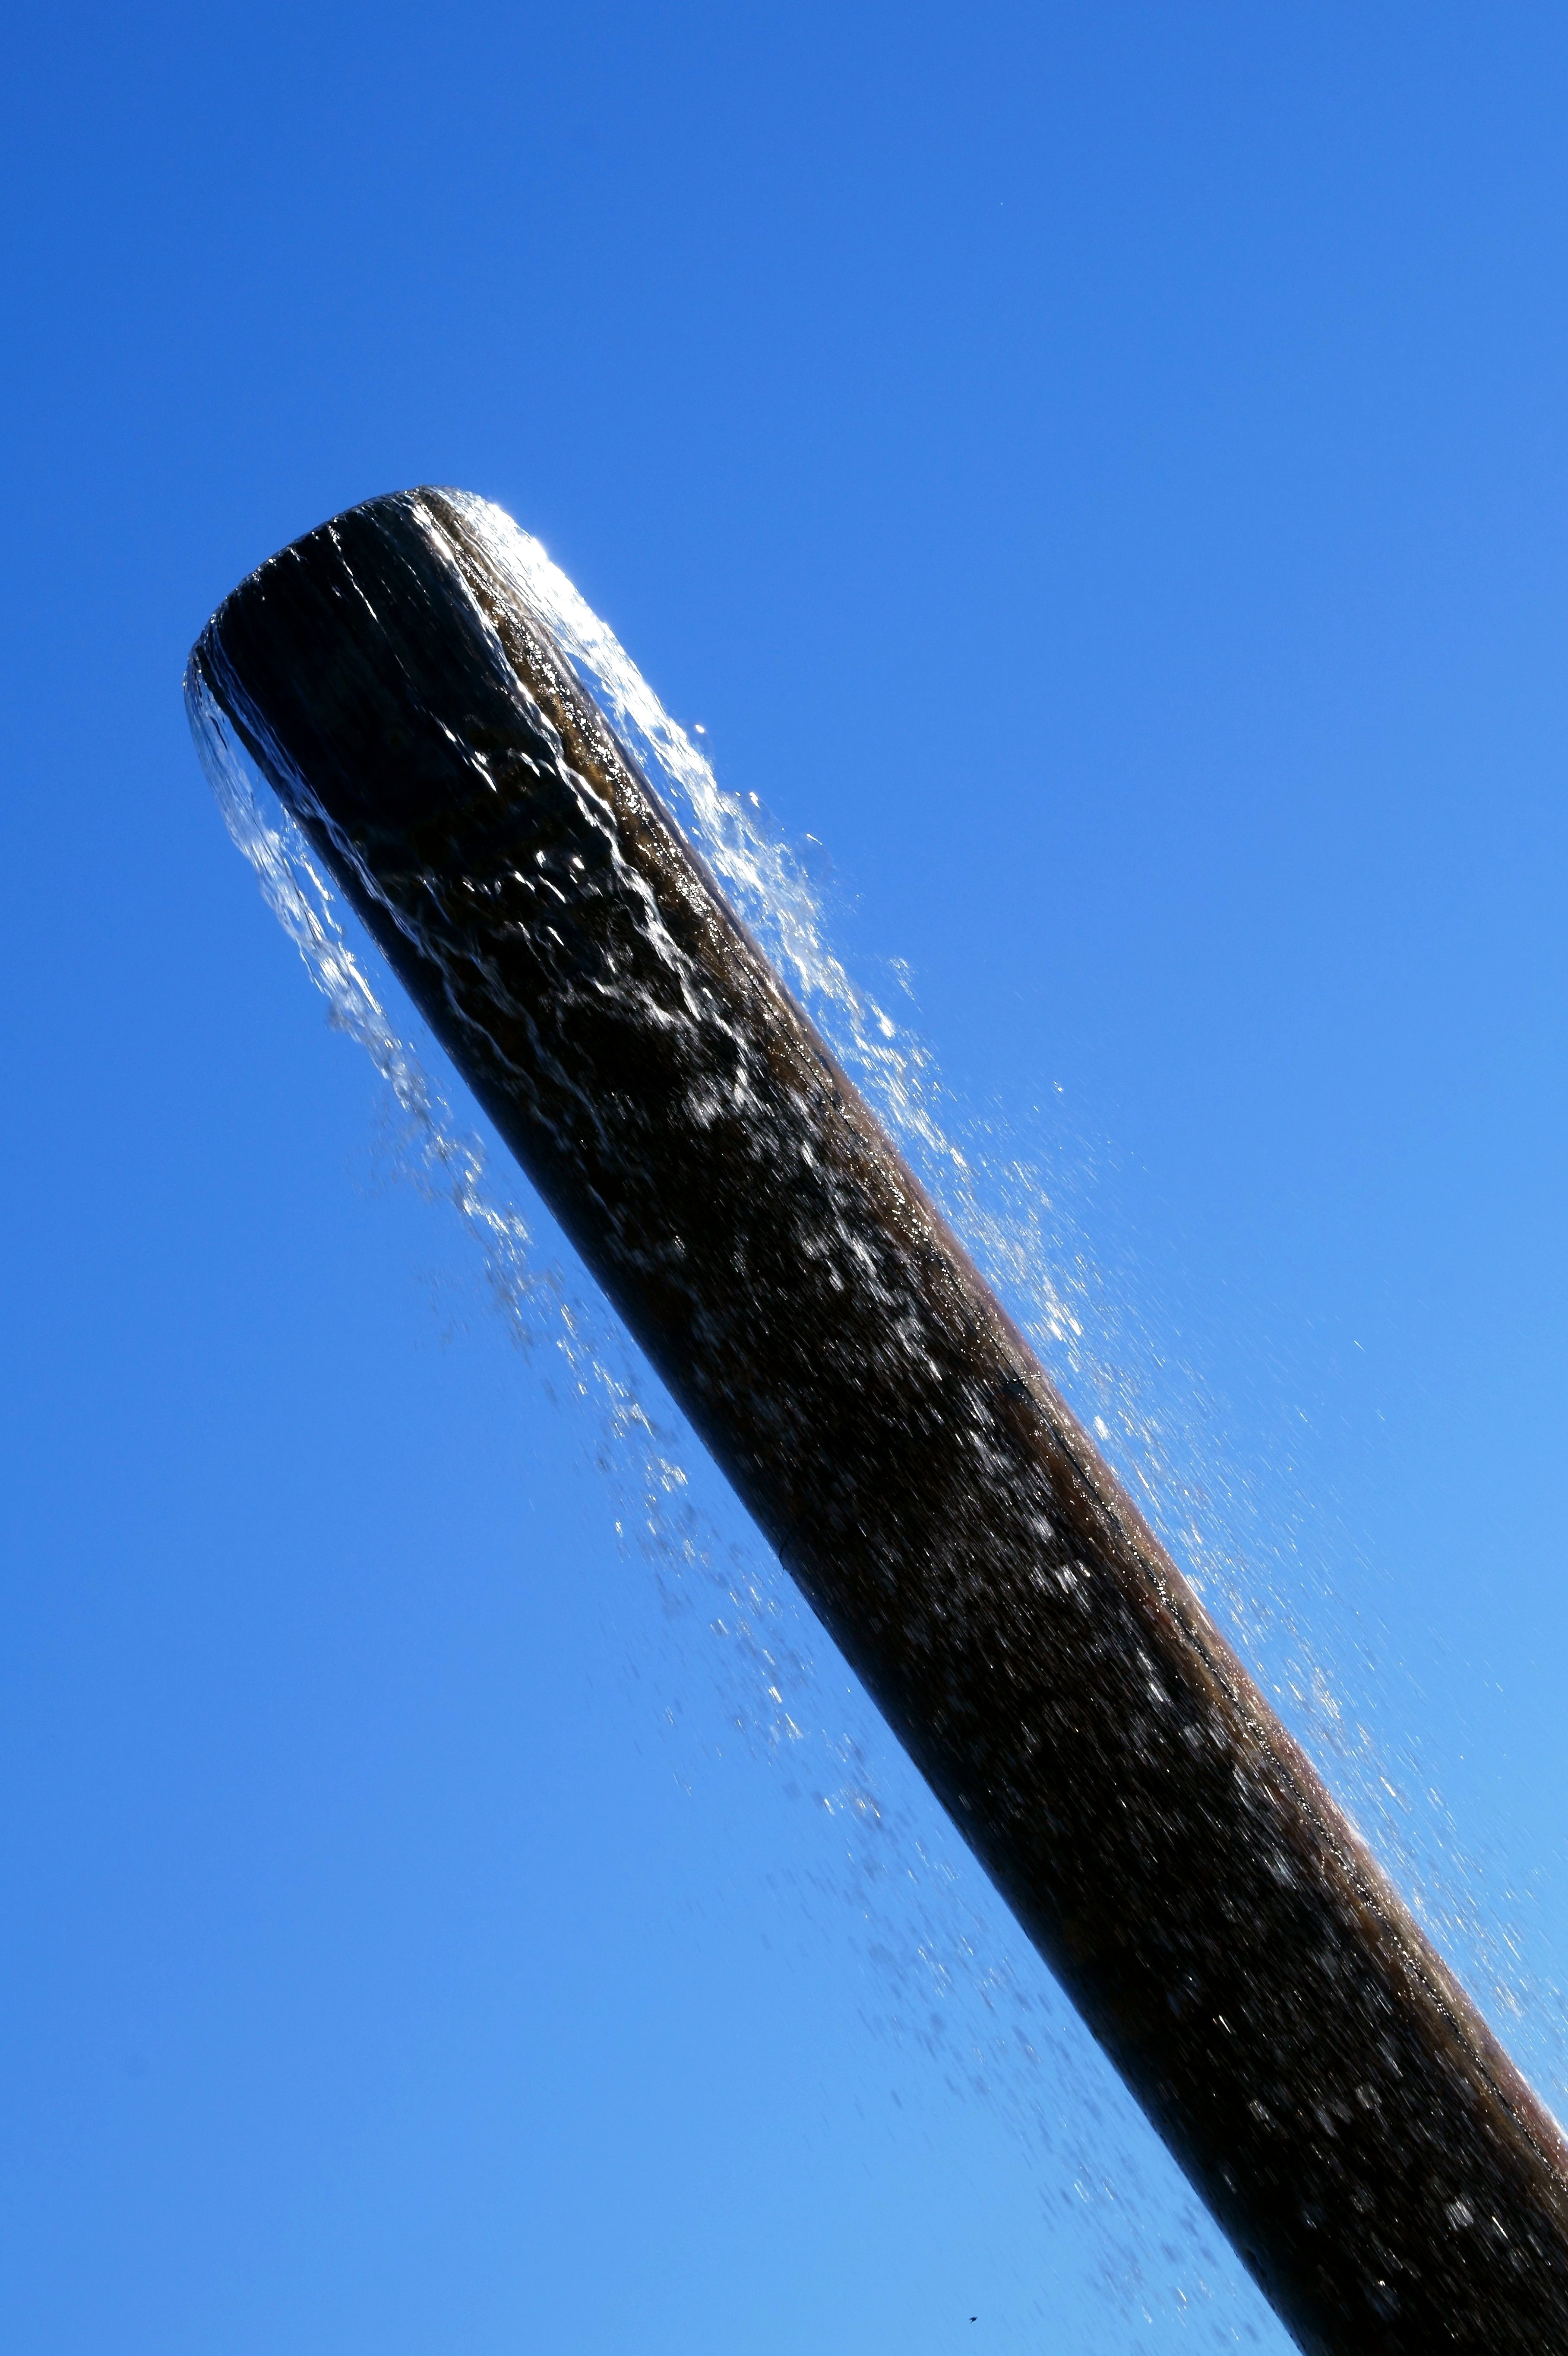
water, sky, vehicle, blue, modern, sculpture, source, atmosphere of earth